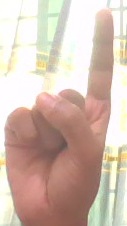
ASL sign: 1